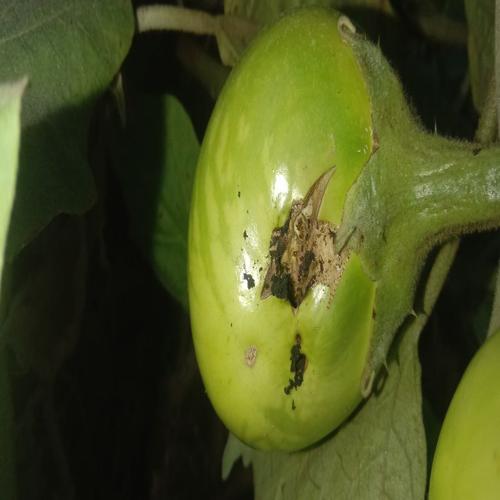
Label: Brinjal Fruit Creaking